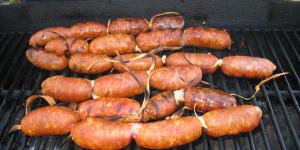
chorizos salvadorenos